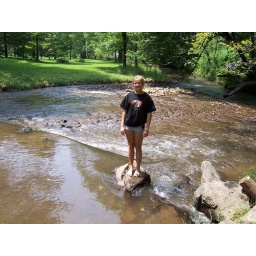
There was a great creek with shallow water in most places down the hill from our &amp;quot;cabin&amp;quot;. It was great!